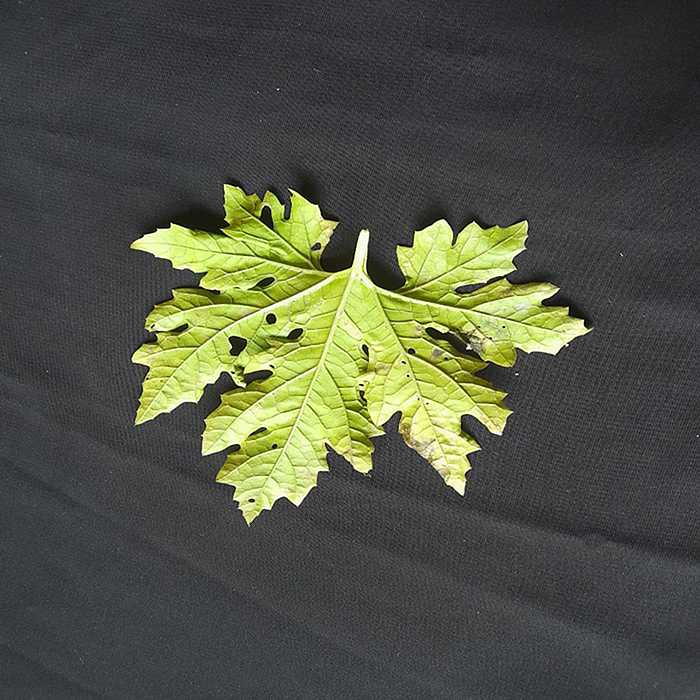
Plant: Bitter Gourd
Label: Downey mildew